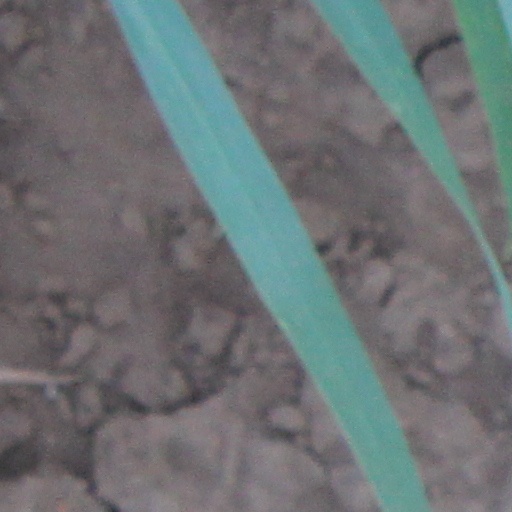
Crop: wheat